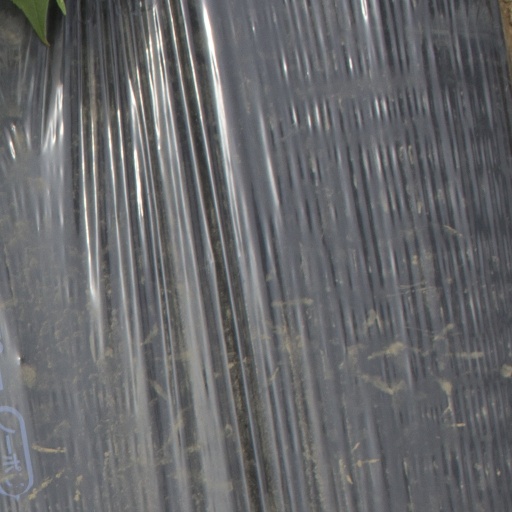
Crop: Jerusalem artichoke